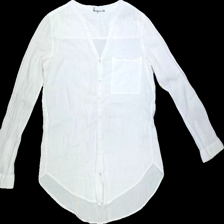
View: front
Type: Shirt
Category: Ladies
Brand: Not Applicable
Colors: White
Material: 100%cotton
Pattern: Plain
Cut: Regular, V-collar
Season: All
Trend: No trend
Stains: Yes
Price range: <50
Recommended usage: Export